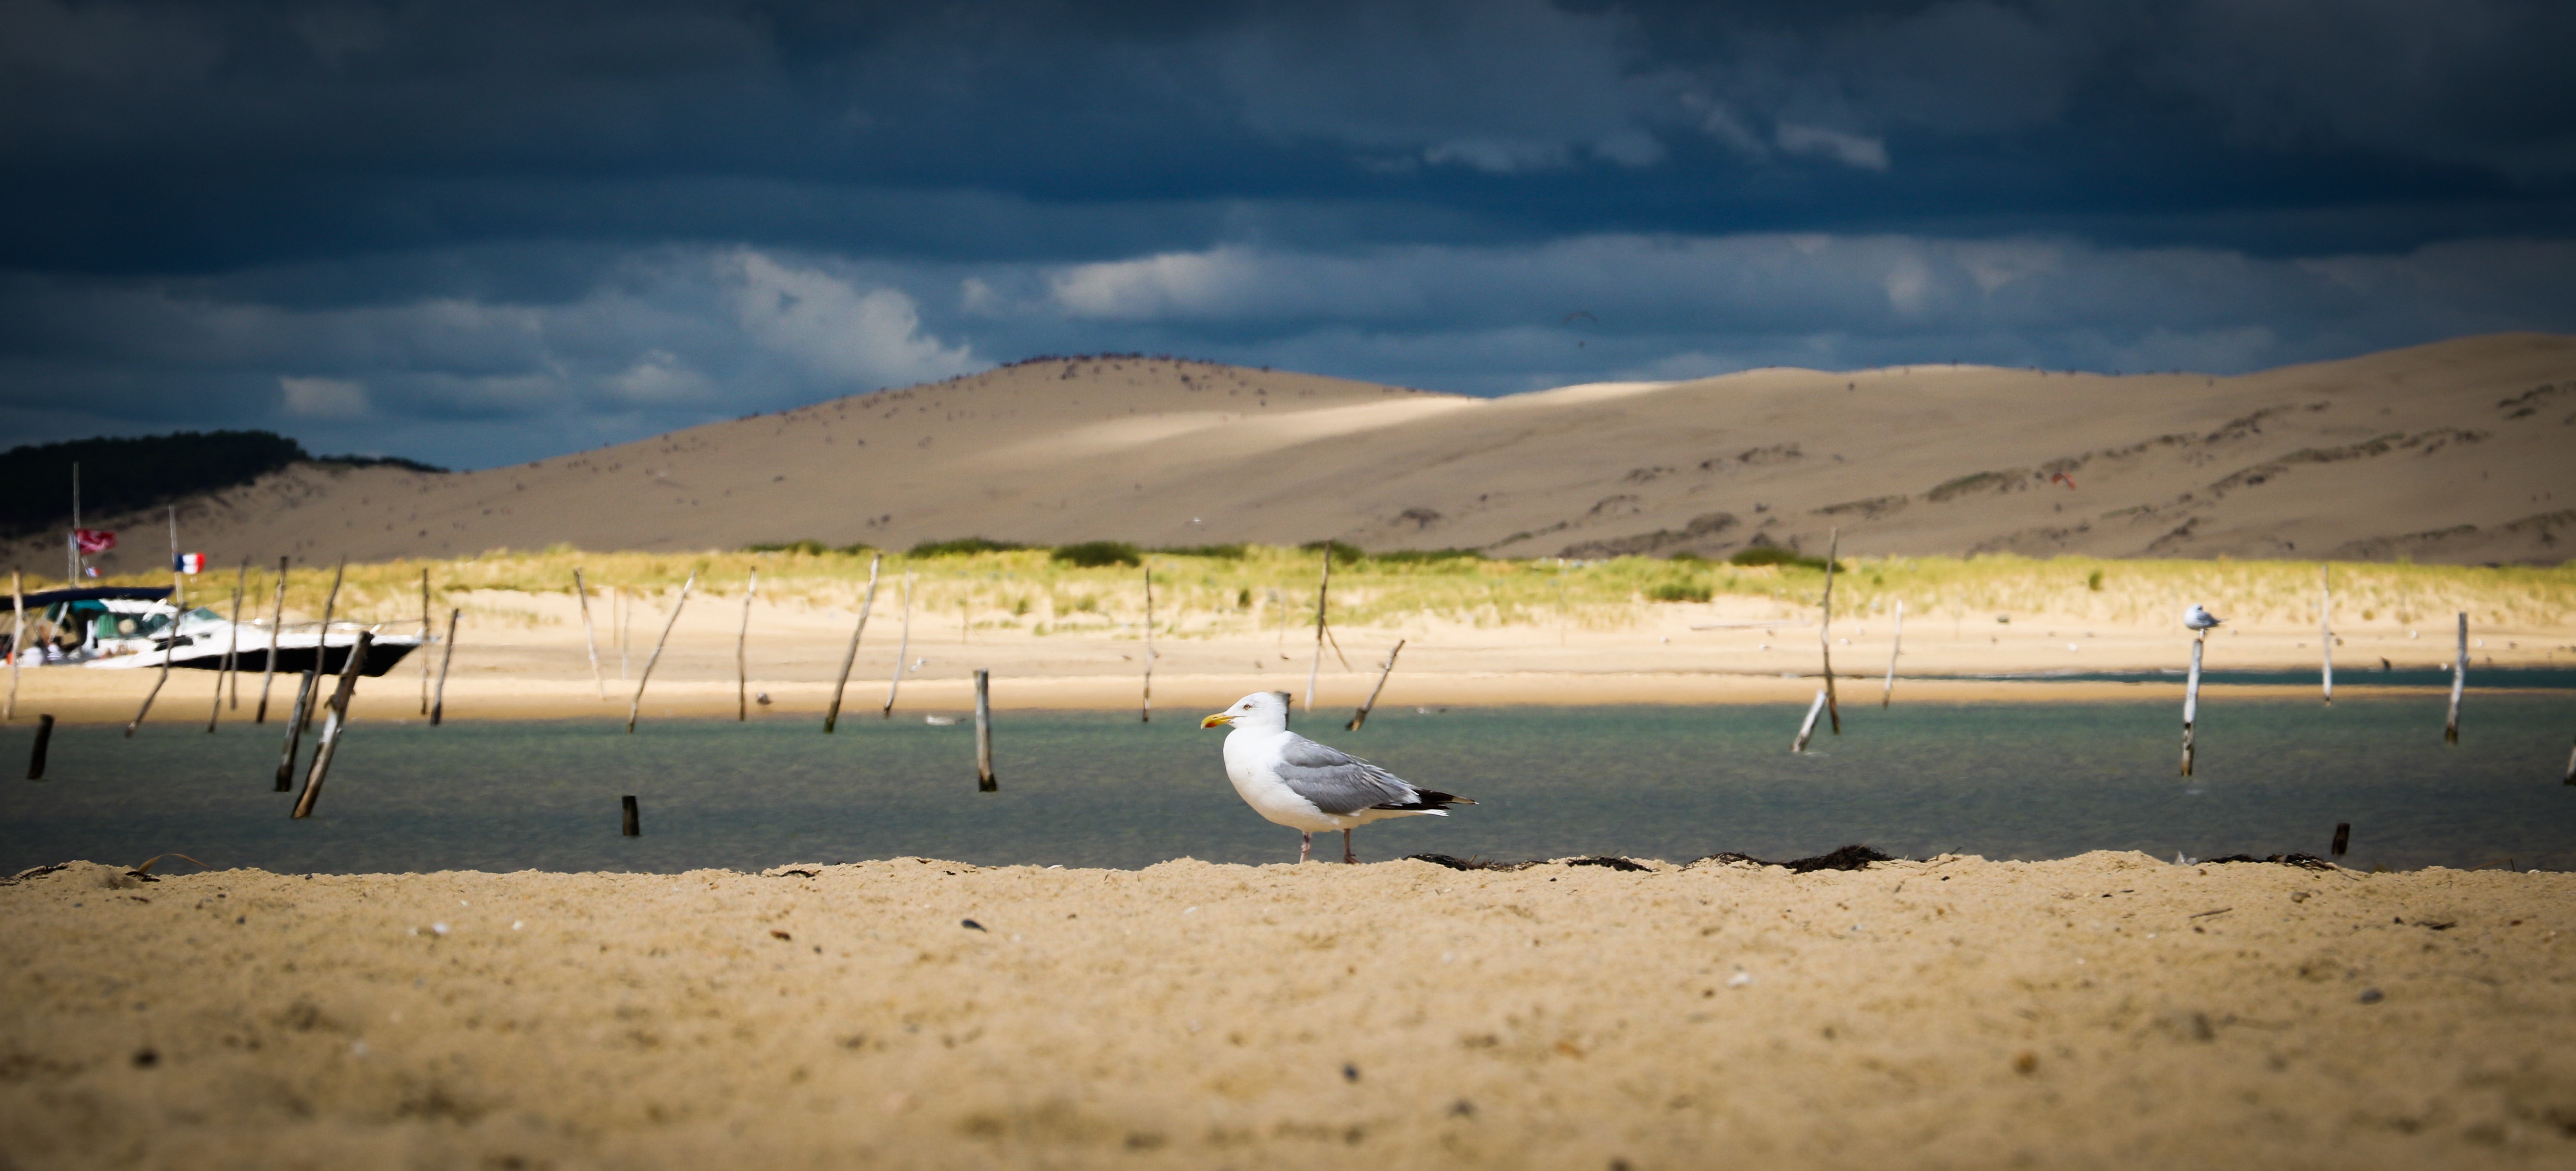
beach, landscape, sea, coast, nature, sand, ocean, horizon, cloud, morning, shore, wave, lake, reflection, habitat, mudflat, natural environment